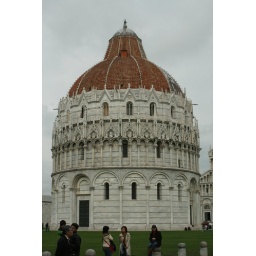
piazza de miracoli in pisa - home of the famous &amp;quot;leaning tower&amp;quot; and boy is it leaning! this is the duomo.